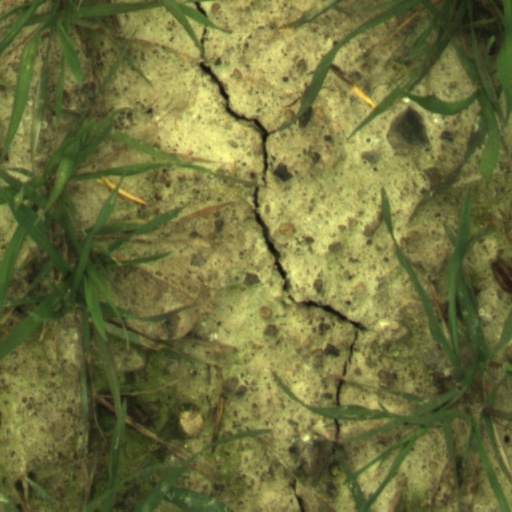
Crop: wheat